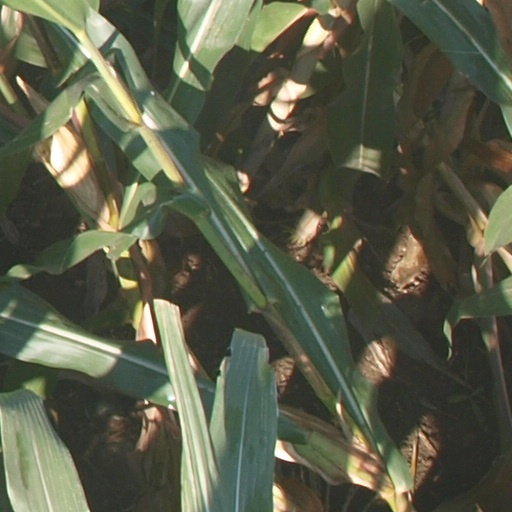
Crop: maize; corn